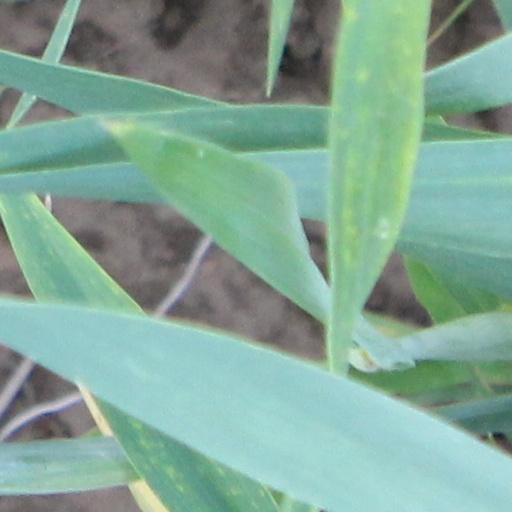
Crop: wheat